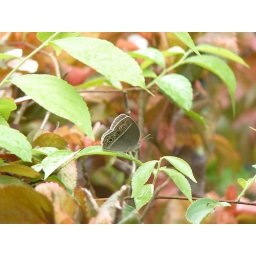
Another butterfly - one of a dozen species found - in the green area around Wat Doi Thong, Chiang Rai.